Fitness First

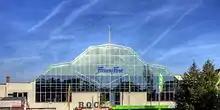
Fitness First studio in Cologne, Germany

Fitness First is an international fitness centre brand founded in 1993 in the United Kingdom. The company owned and operated its clubs around the world until financial pressures saw parts of the company sold off to various owners in different regions.